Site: brandenburg
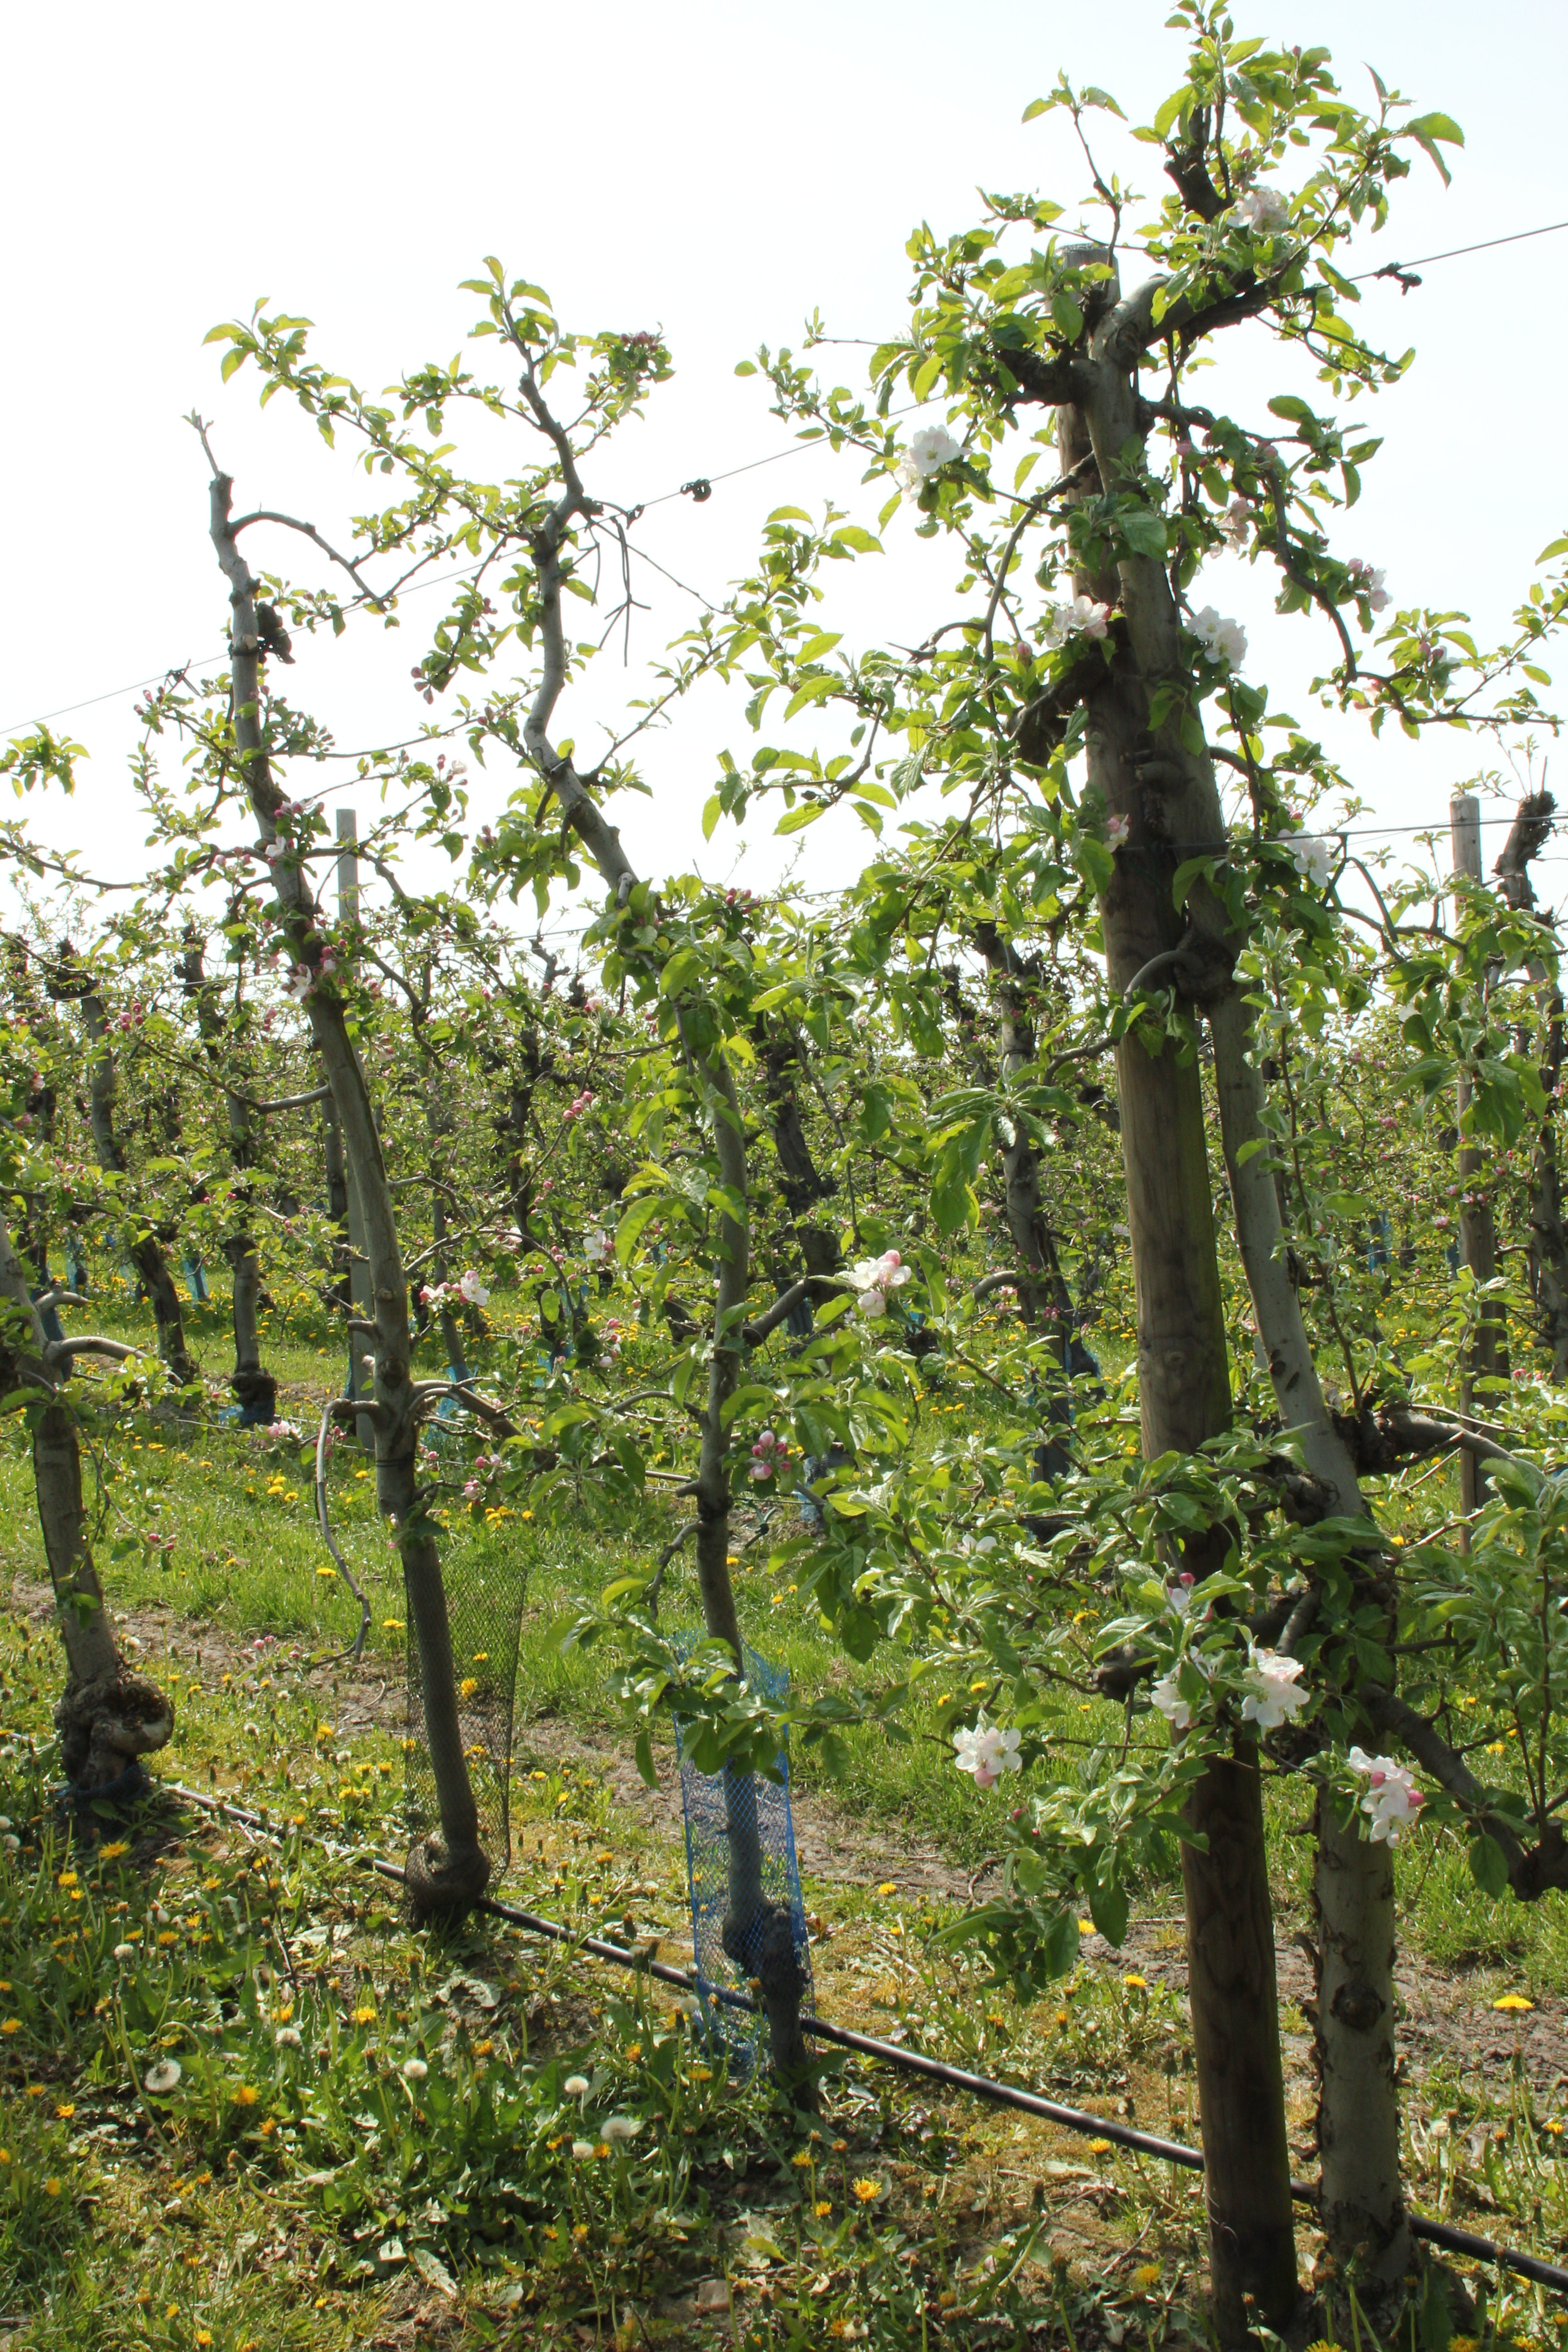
Growth stage (BBCH 60): Flowering